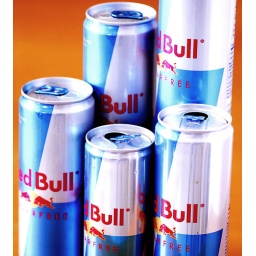
bull in red &amp;amp; gray